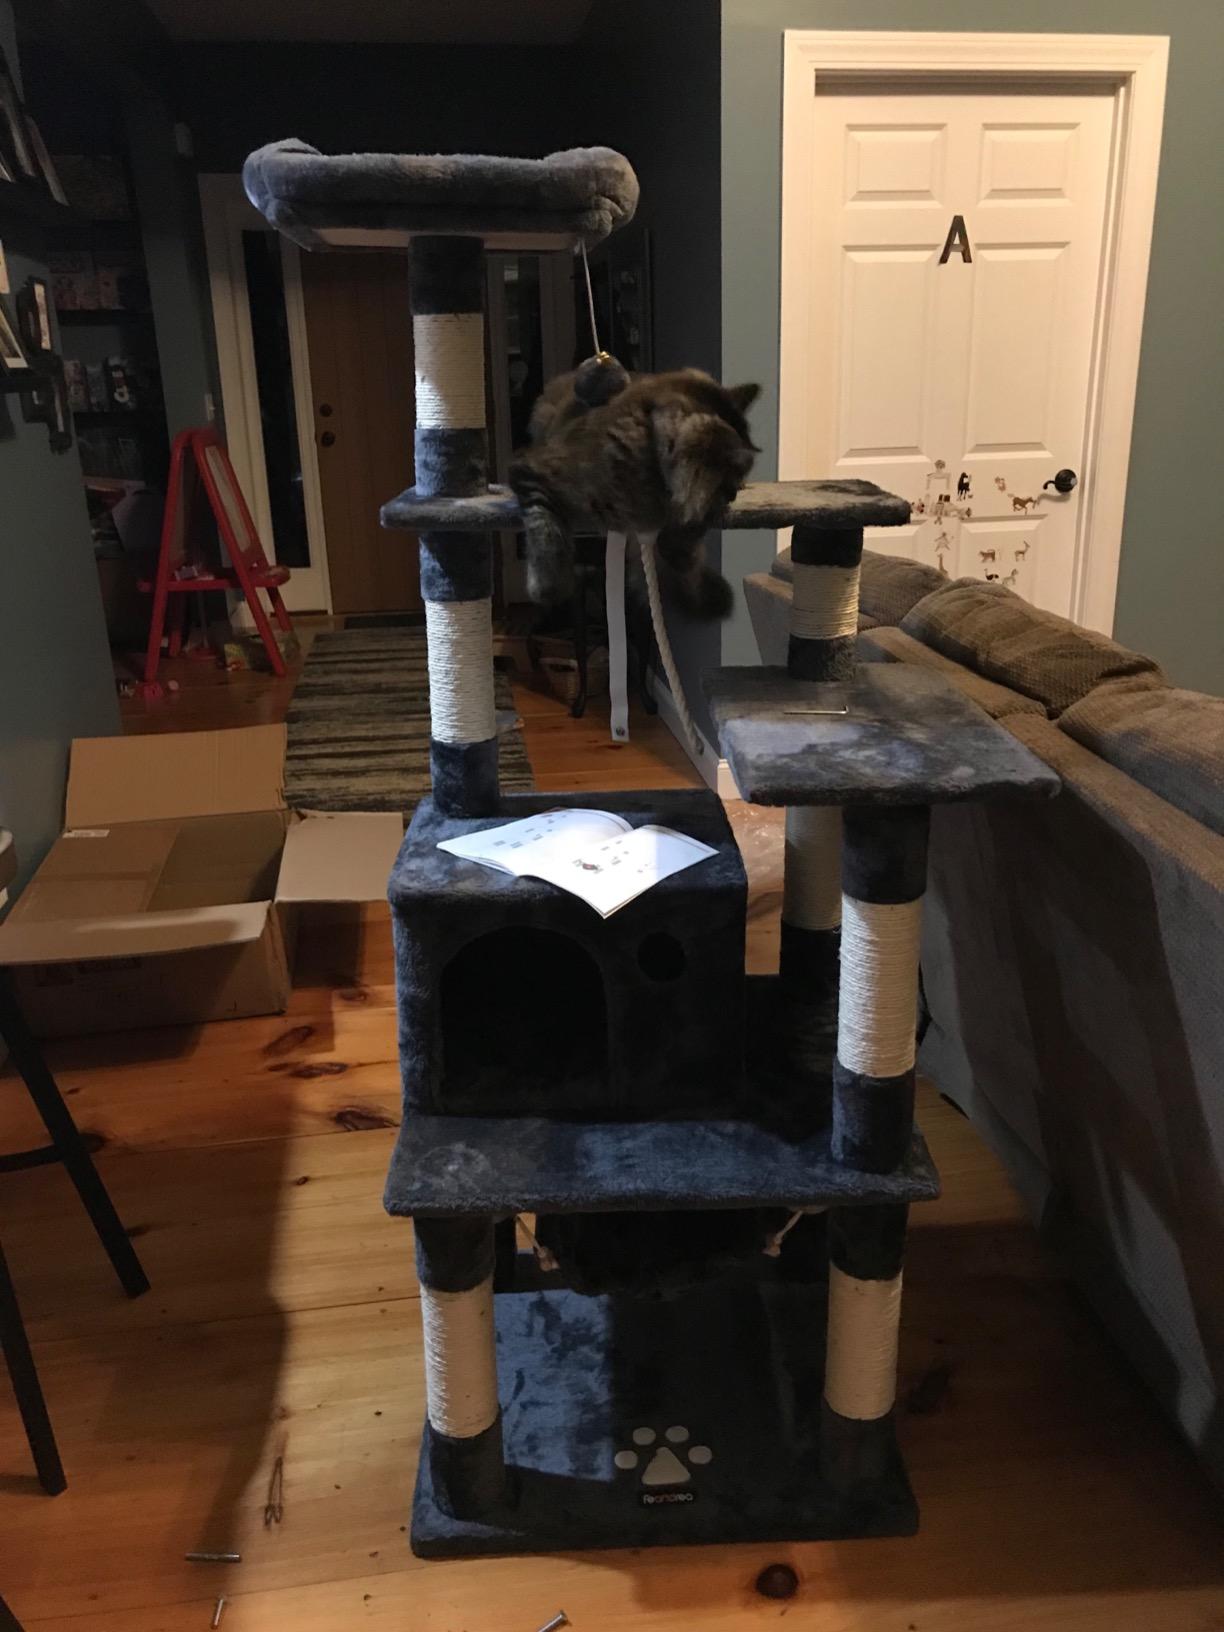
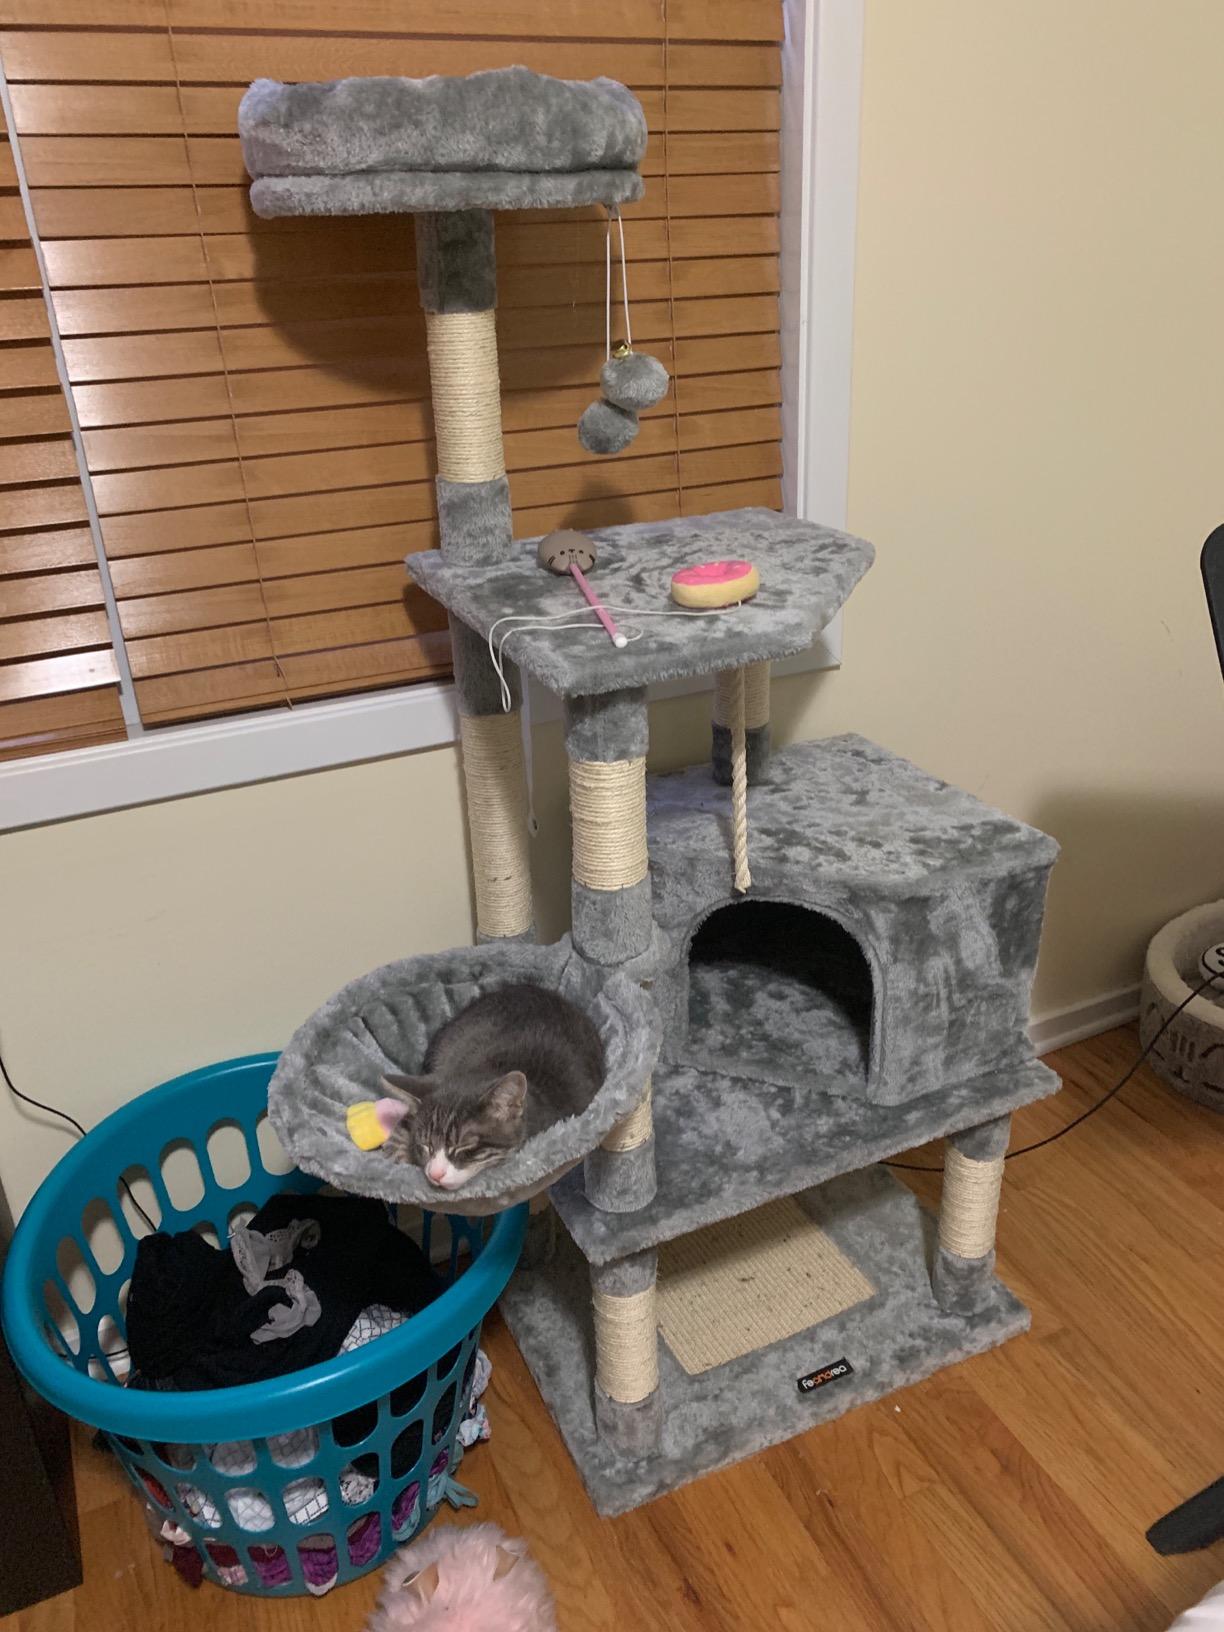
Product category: items_cat tree
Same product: no